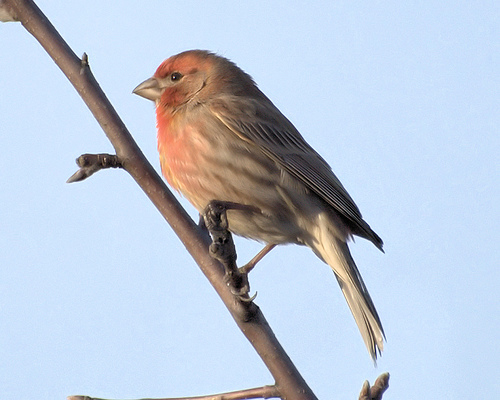
the small bird has a small head, thick short beak, and reddish gray feathers.
a medium sized bird with brown wings and a bill that curves downwards
this bird has a red face, throat and breast, and grey and brown stripes along the rest of its body, except for its wings which are solid brown in color.
this bird has a short gray bill and a long white tail.
this bird has an ombre of burnt orange to grey from breast to tail.
this bird has wings that are grey and has a red belly
this bird has wings that are grey and has a red chest
this is a gray bird with pink head, throat and breast.
this is a small gray bird with a pink head, throat and breast and a thick, pointed beak.
a small mainly grey bird with some red on its breast and head, it has a small pointed grey bill.
Species: Purple Finch